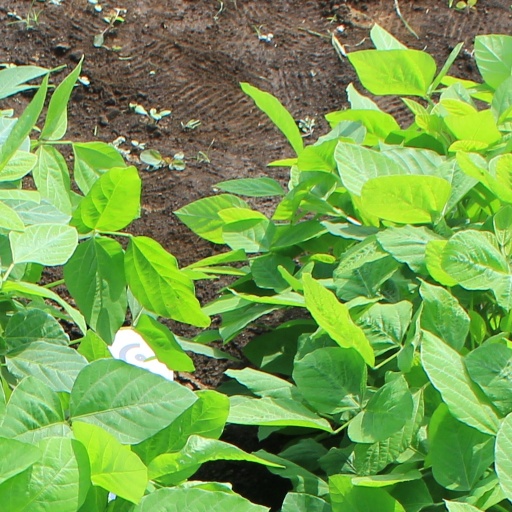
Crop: soybean